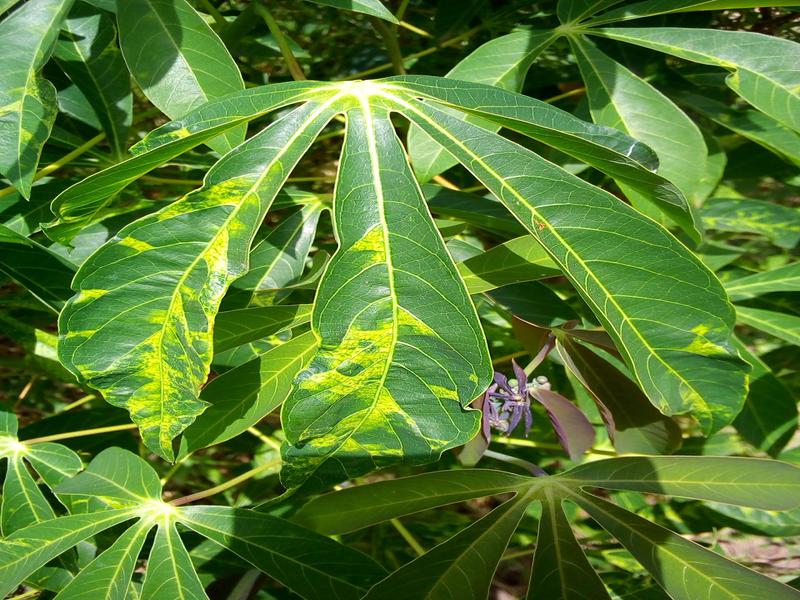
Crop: cassava
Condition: mosaic_disease